Viktor Kubiszyn

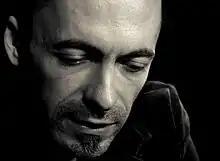
Portrait by János Hegedűs

His articles, film reviews, reports, interviews and essays have been published since 2002 in prominent Hungarian journals and Internet sites (Beszélő, Litera, Filmvilág, Film.hu, etc.), and collected into his first book, published in 2011 as "Filmflesskönyv" (Film-trip-book). His first, autobiographical novel, "Drognapló" (Drug Diary), a documentary novel, was also published in 2011, achieving instant success.